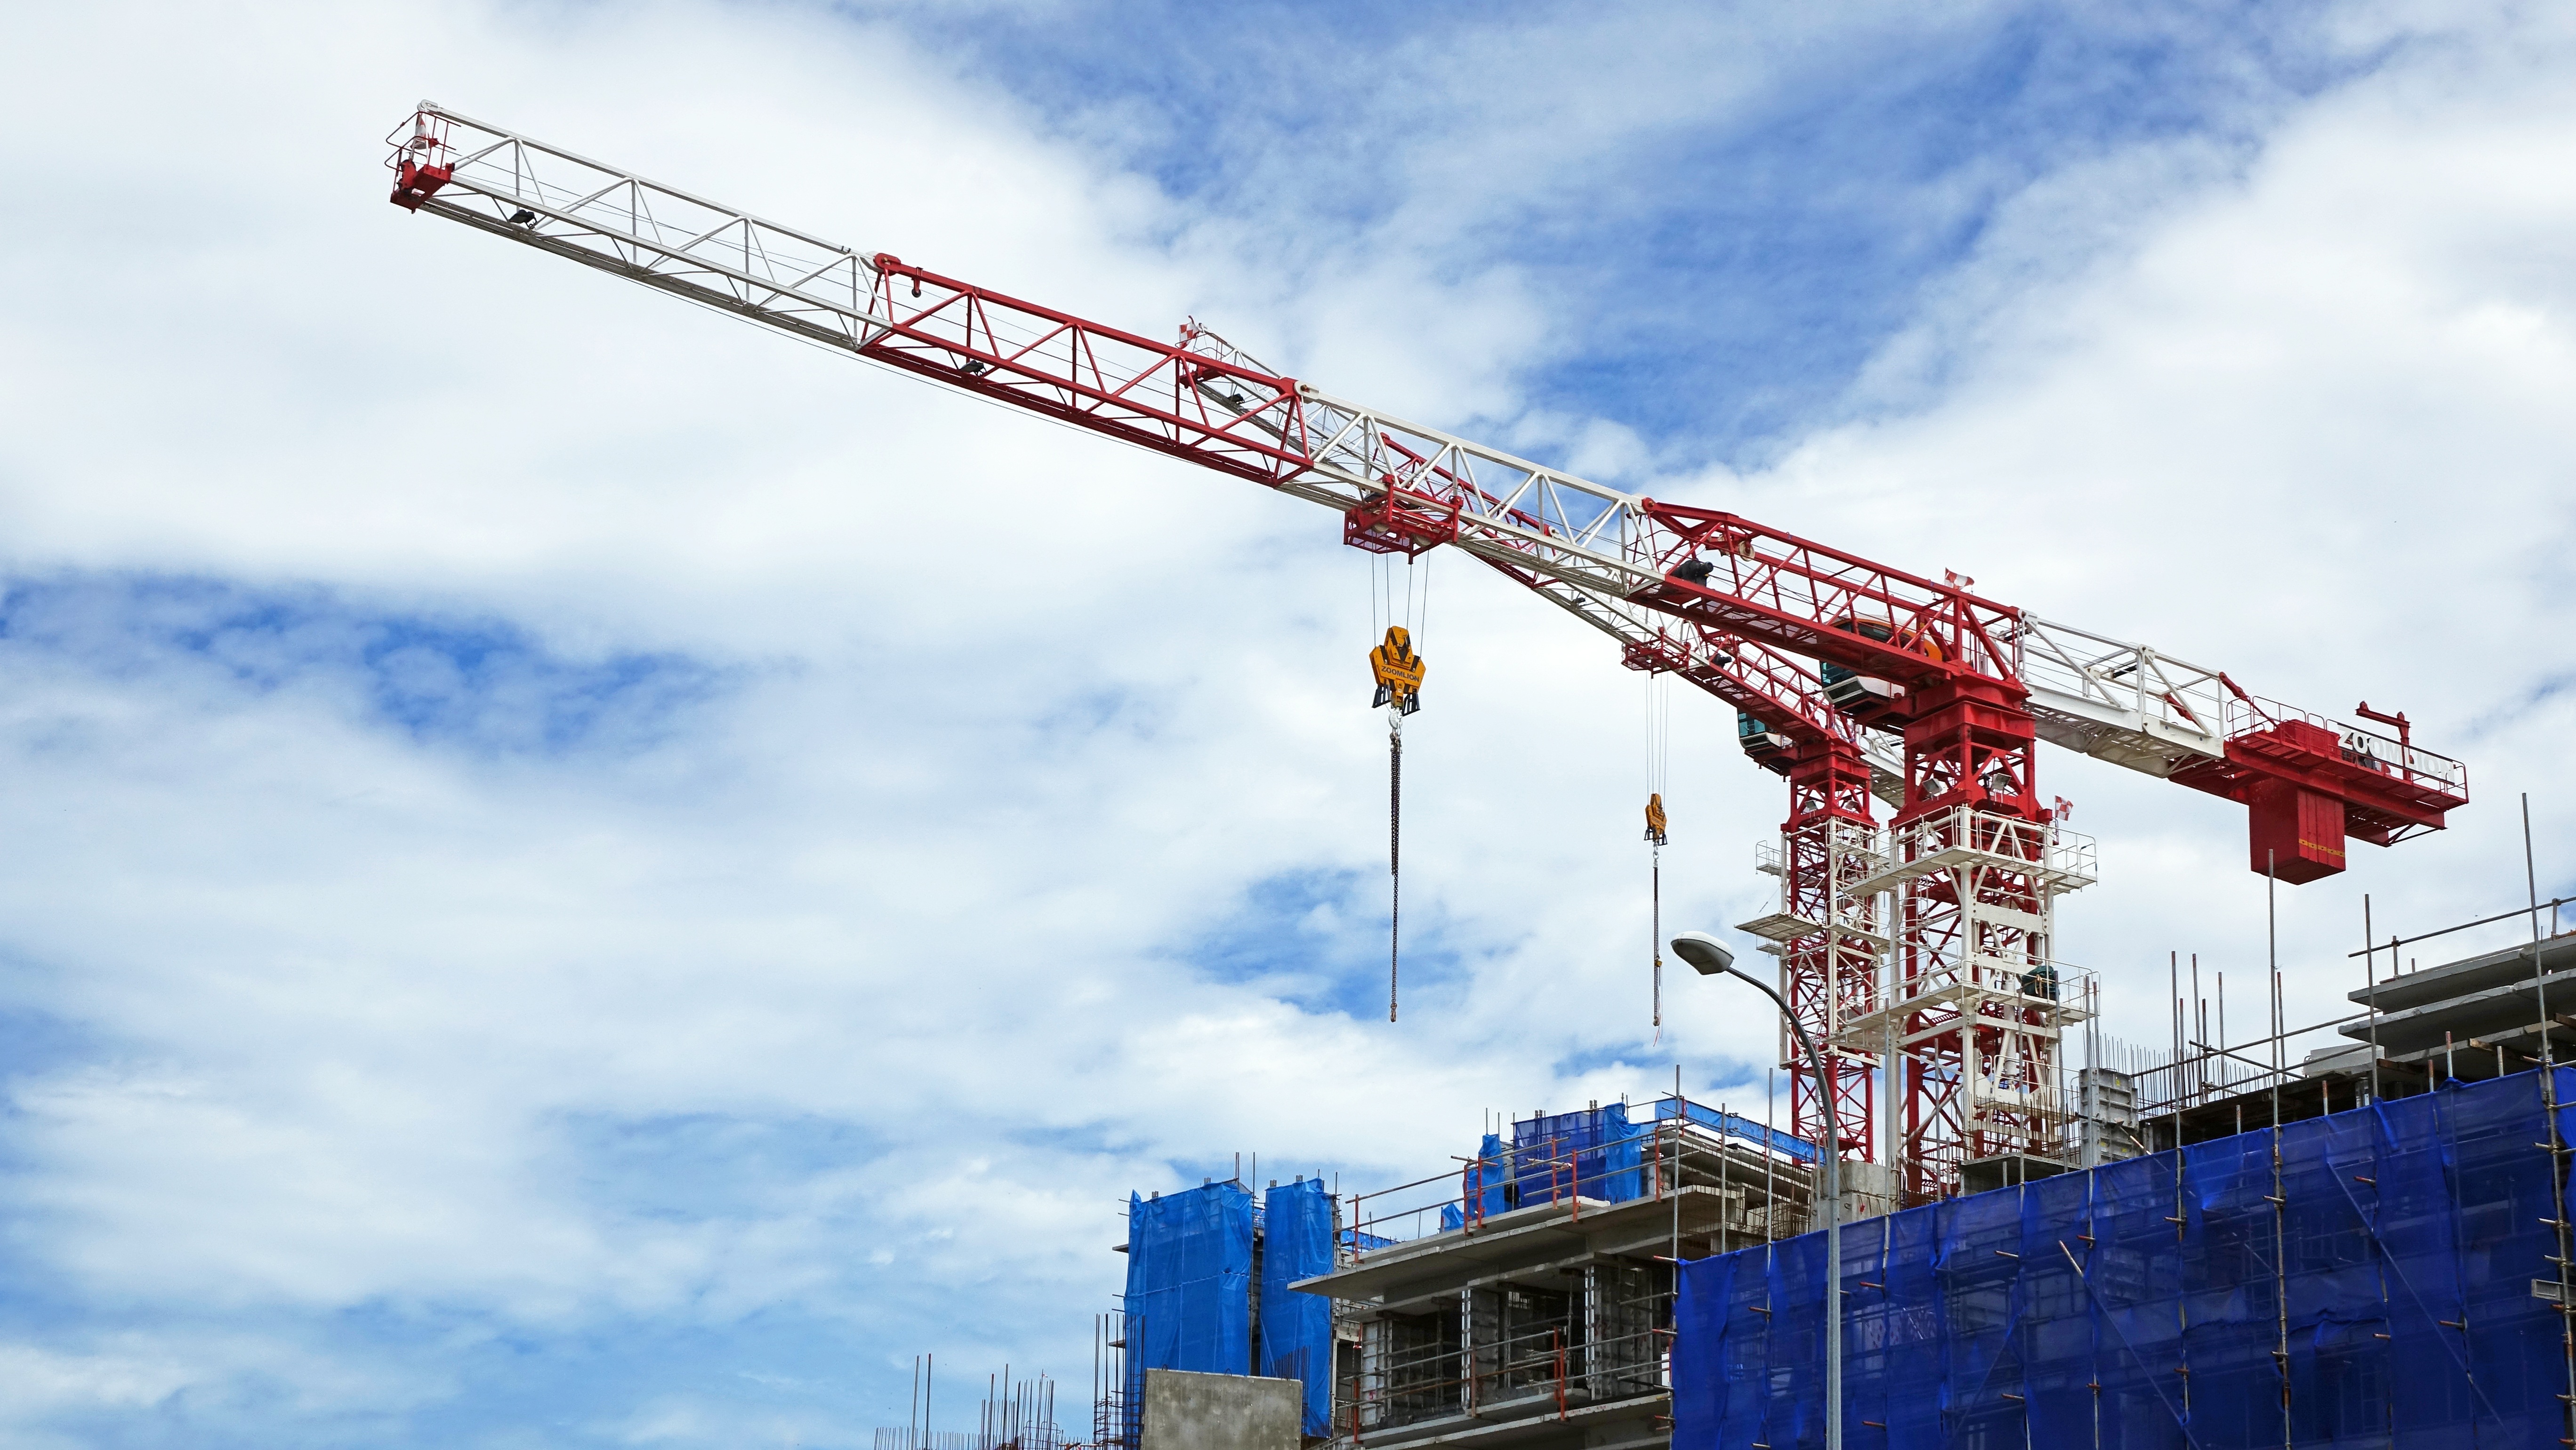
cloud, architecture, sky, building, transport, construction, vehicle, metal, blue, industry, housing, construction site, build, cranes, crane, site, singapore, heavy equipment, freight transport, under construction, building site, construction equipment, building construction